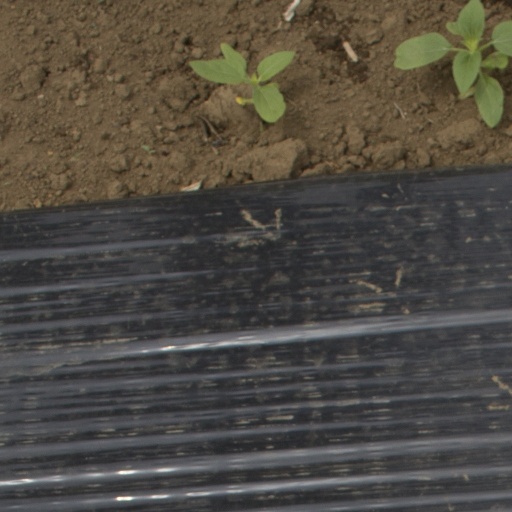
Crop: Jerusalem artichoke